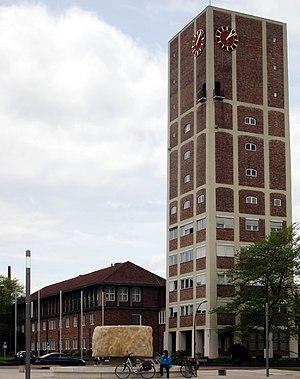
Paul Bonatz fut un architecte allemand, membre de l'École de Stuttgart et professeur à l'université technique de cette ville durant une partie de la Seconde Guerre mondiale.